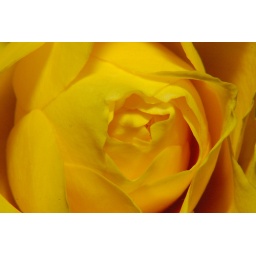
...on the kitchen table. We love flowers in the house.  //  ...op de keukentafel. We houden van bloemen in huis.